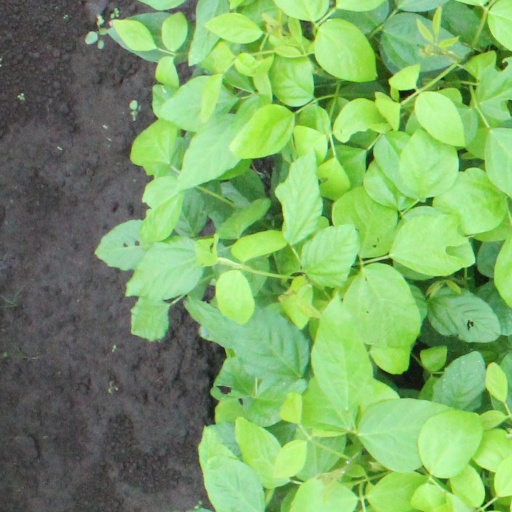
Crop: soybean